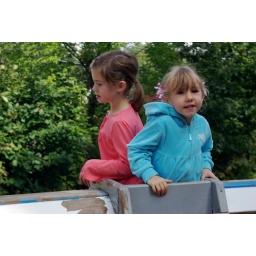
The girl in blue is the &amp;quot;infamous&amp;quot; Meghan Sparkles (no, that's not her real name)